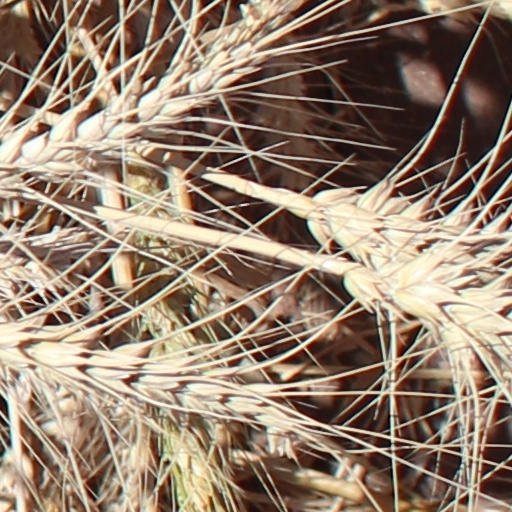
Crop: wheat